Mario Abdo Benítez

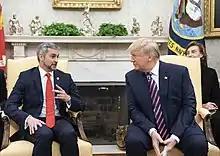
Then-U.S. President Donald Trump meets with Paraguayan President Abdo Benítez in December 2019.

He supported the reform of the judicial system, considered corrupt. Like his opponent at the elections Alegre, he opposes the legalization of abortion and same-sex marriage, though he stated to be "open" to a "debate" on abortion.